Lai Van Sam

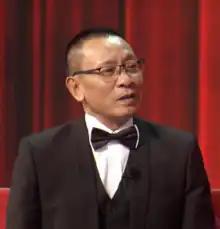
Lại Văn Sâm on a show in late 2017

Lại Văn Sâm (born June 10, 1957) is a Vietnamese journalist and MC.